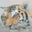
Label: tiger